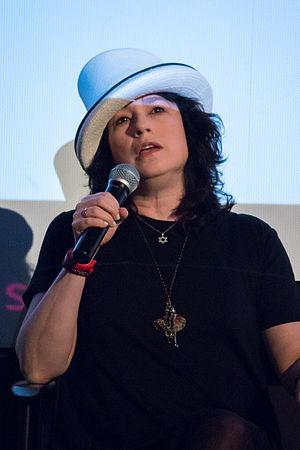
Amy Sherman-Palladino est une productrice, scénariste et réalisatrice américaine, née le 17 janvier 1966 à Los Angeles.